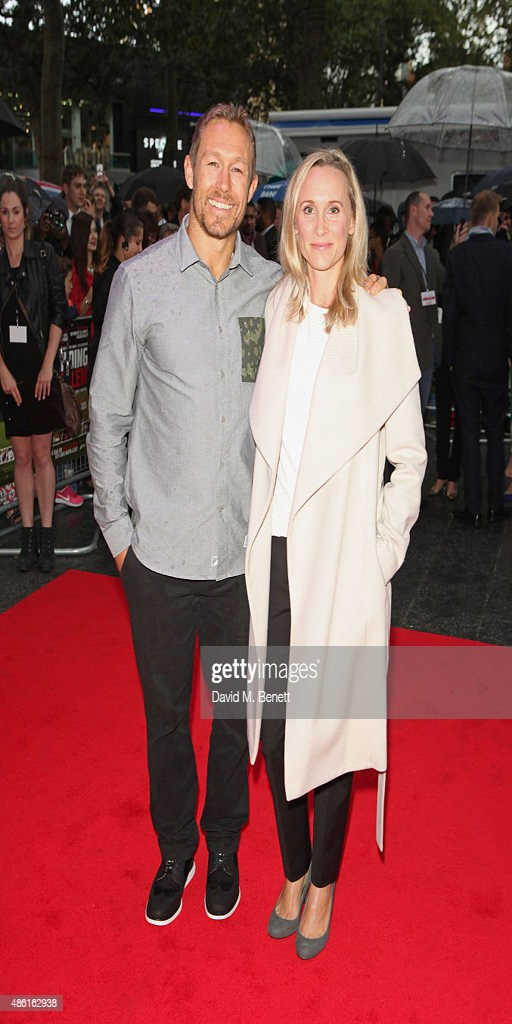
rugby player and person attend the world premiere .